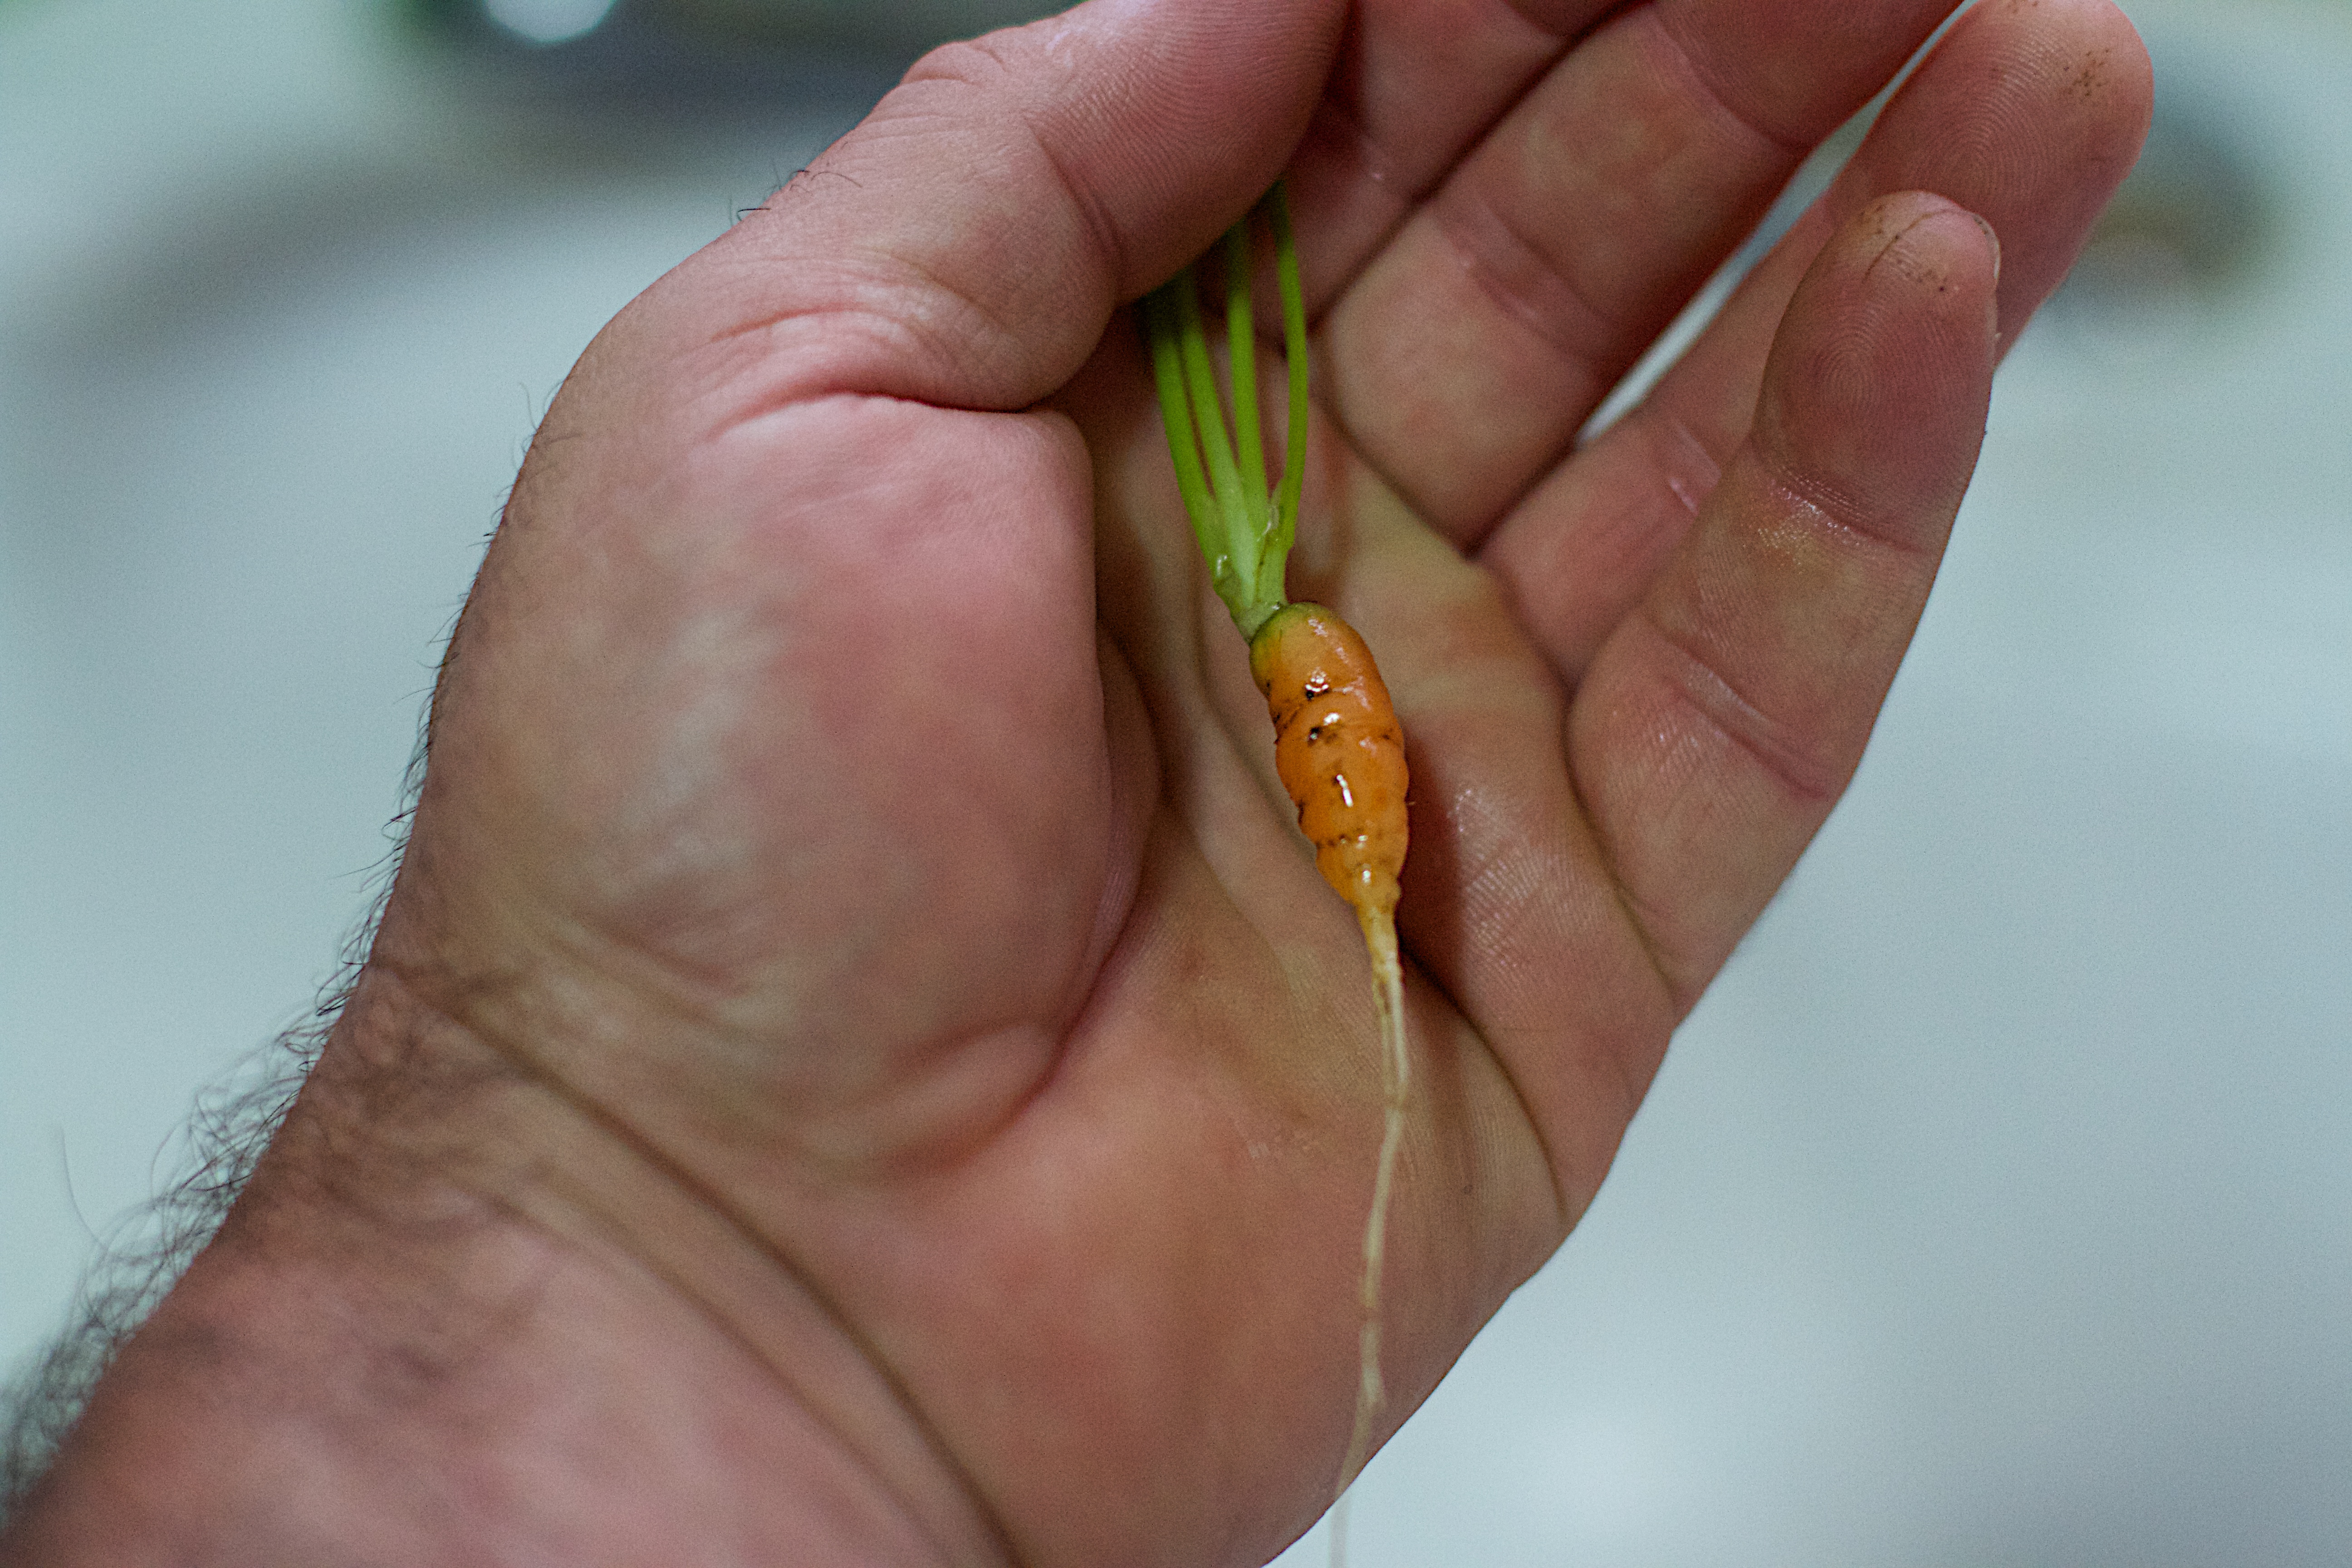
hand, leaf, finger, nail, carrot, close up, macro photography